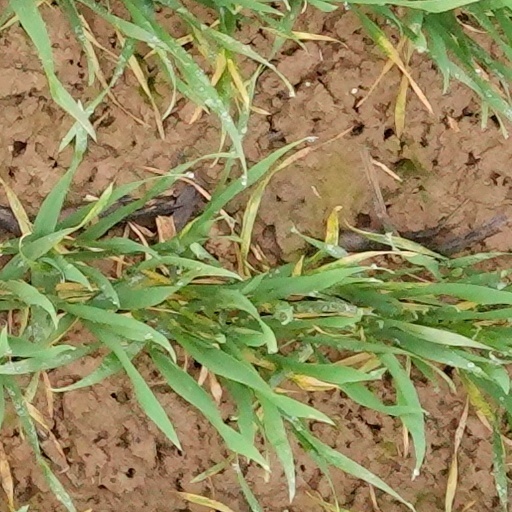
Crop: wheat